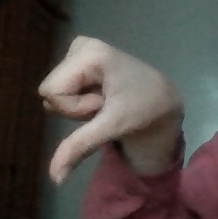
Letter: waw